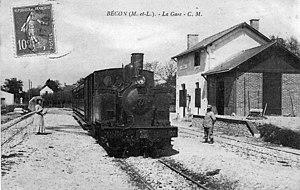
Le Petit Anjou était un réseau de chemin de fer secondaire à voie métrique, situé dans les départements de la Loire-Atlantique et du Maine-et-Loire, mis en service de 1893 à 1910 et fermé en 1948. Il a d'abord été exploité par la Compagnie des Chemins de fer de l'Anjou puis, à partir de 1928, par la Société générale des chemins de fer économiques.
Les Ateliers de Construction du Pont de Flandre, Weidknecht Frères &Cie ont construit et commercialisé des locomotives à vapeur entre 1889 et 1929. Leur siège et leurs usines étaient situés à Paris, 1 boulevard Macdonald, dans le 19ᵉ arrondissement.